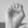
ASL letter: E